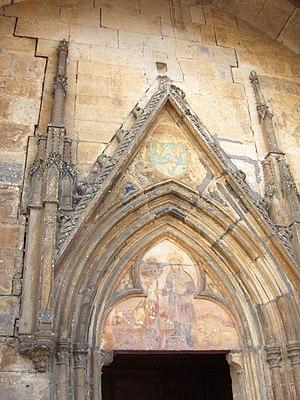
Bonnet est une commune française située dans le département de la Meuse, en région Grand Est.
L'église Saint-Florentin est une église catholique située à Bonnet, en France.
Cet article recense les monuments historiques de la Meuse, en France.